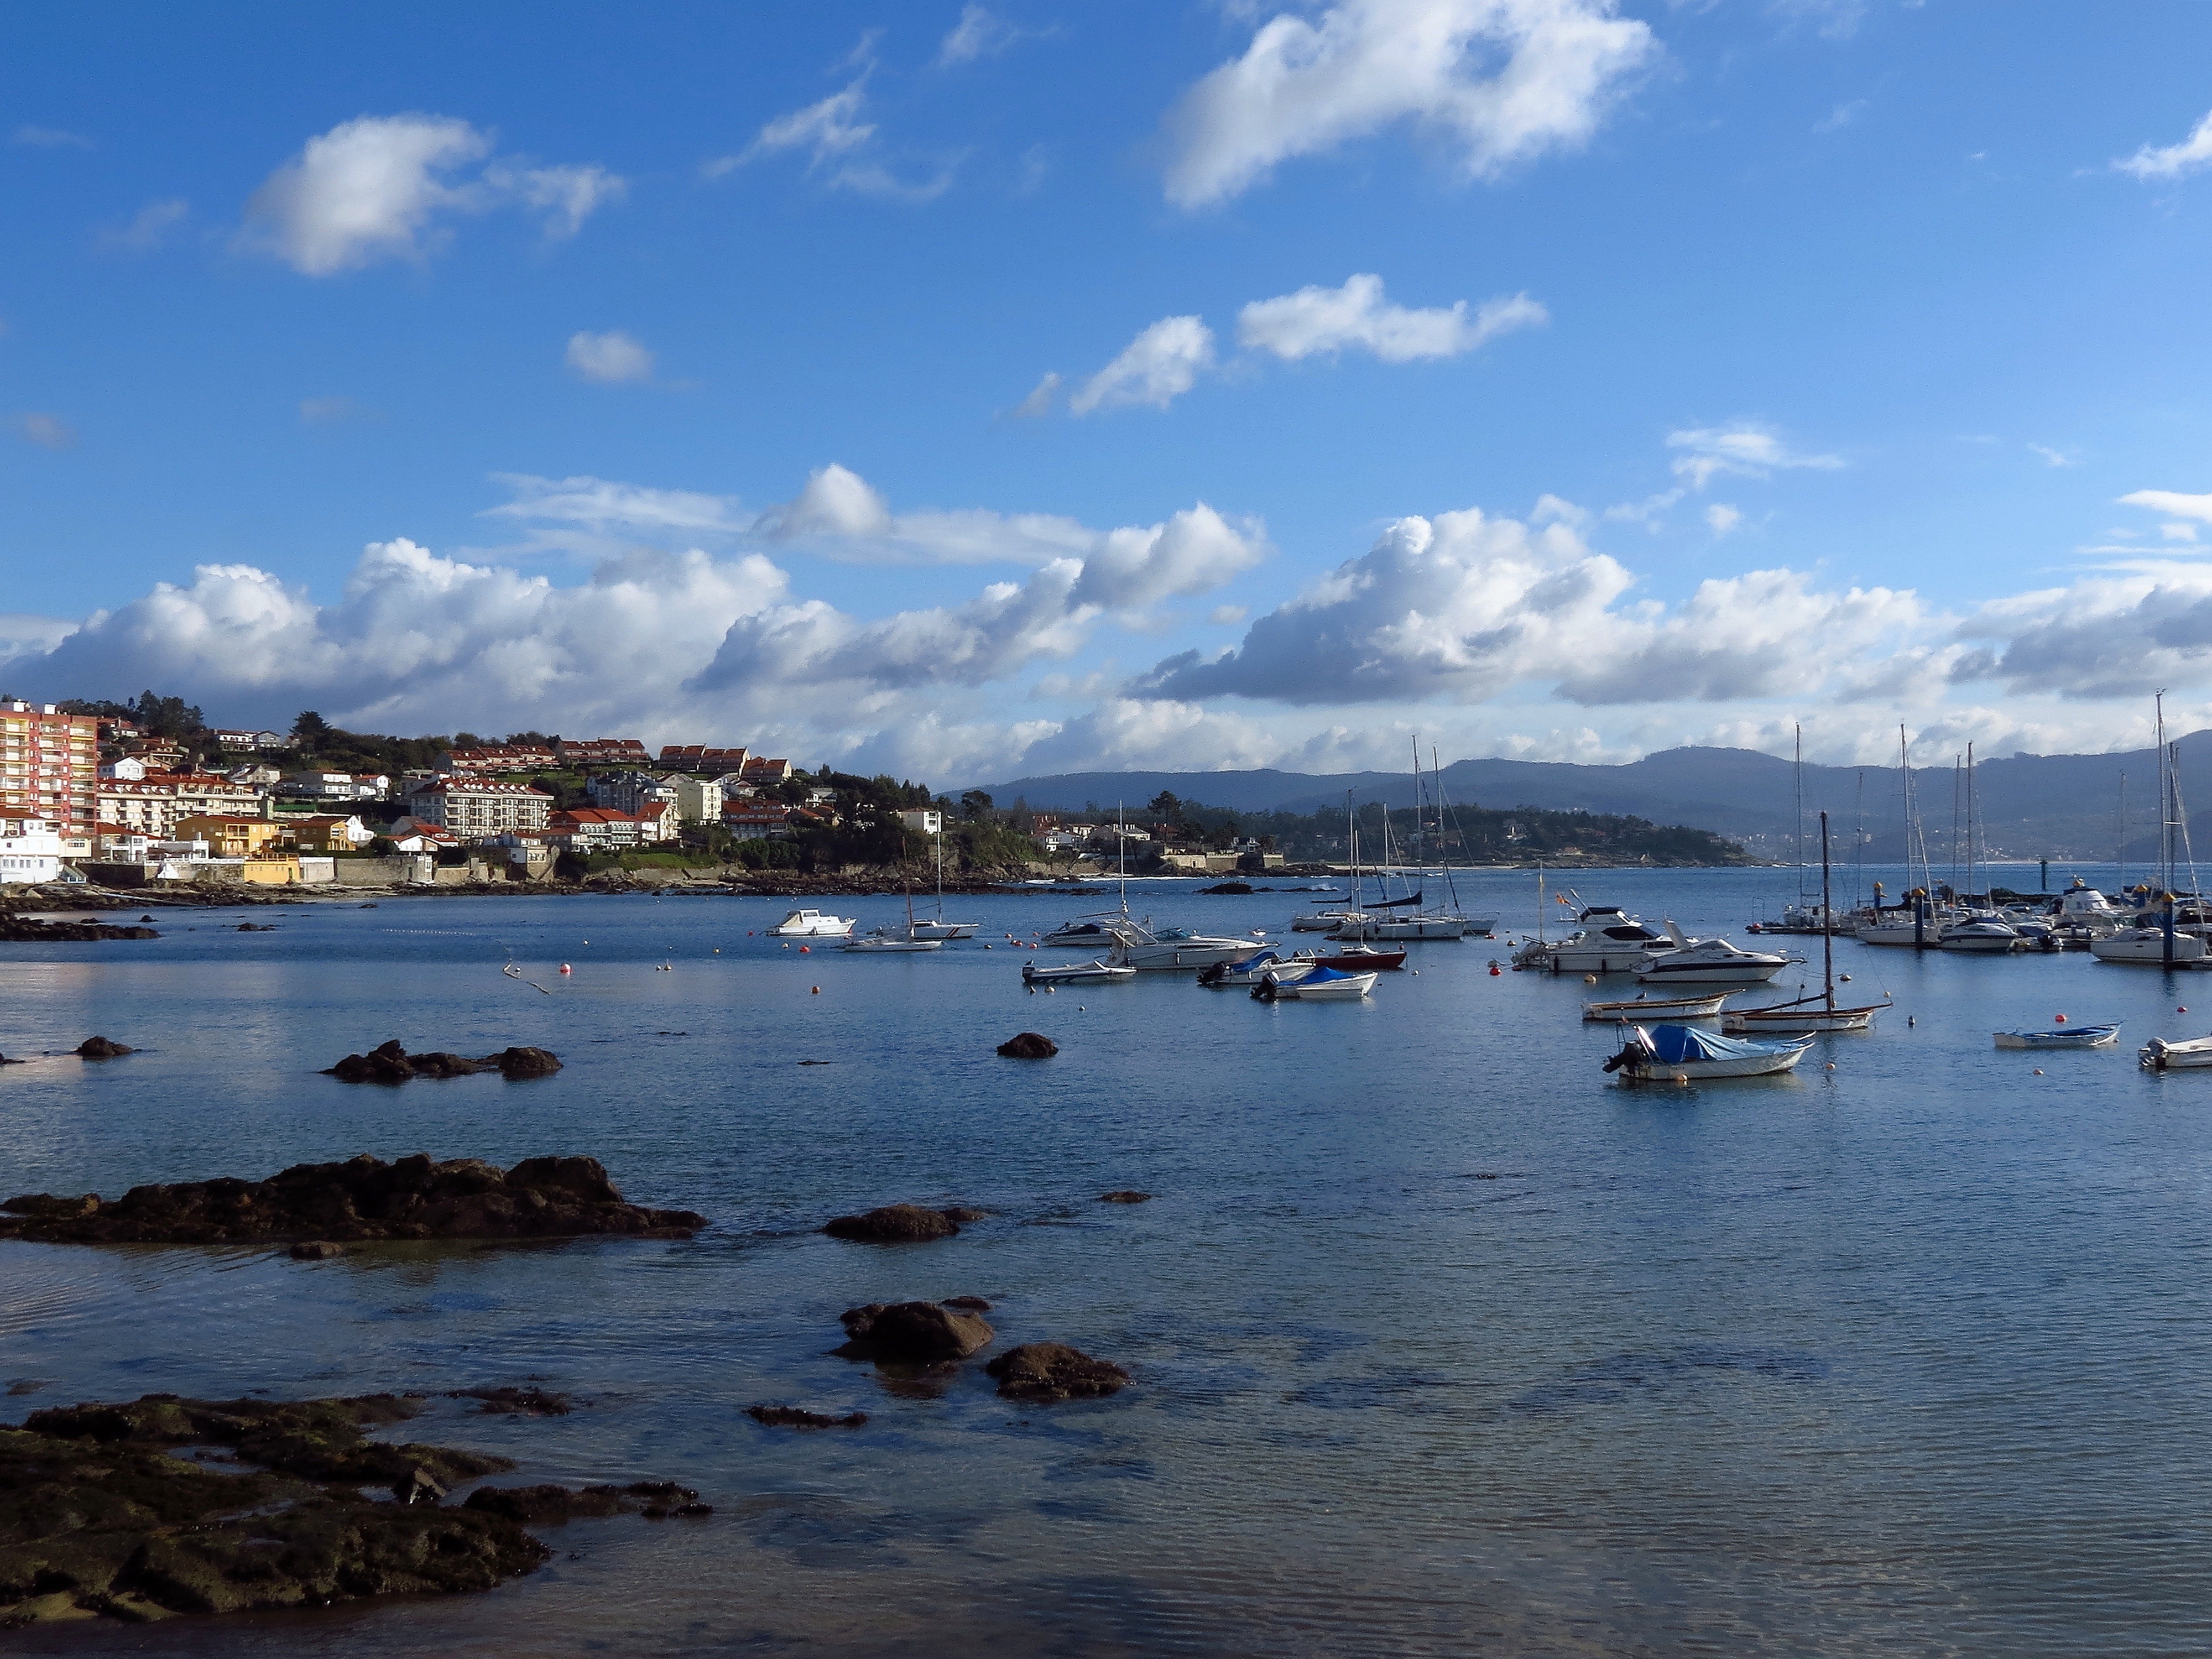
beach, landscape, sea, coast, water, ocean, horizon, dock, cloud, sky, shore, lake, river, dusk, cove, reflection, vehicle, bay, harbor, marina, body of water, spain, galicia, pontevedra, sanxenxo, paisajes, espana, ggl1, gaby1, canonsx40hs